Mary Lee Ware

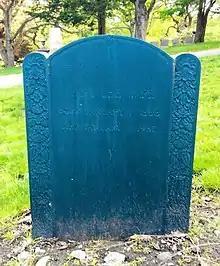
The grave of Mary Lee Ware at Mount Auburn Cemetery

The circumstances of Mary Lee Ware's death - which took place a few months after the Glass Flowers enterprise ended - is described in a letter addressed to Professor Oakes Ames. On January 5 "the poor old lady had a heavy stroke which left her almost completely paralyzed. There seemed to be no question whatever but that she could not possibly recover and, four days later, she had another shock which, thank God, carried her peacefully off." Having died at her 41 Brimmer Street Boston home at the age of 79, Miss Ware was buried next to her parents at Mount Auburn Cemetery, her funeral taking place on January 12 at King's Chapel and officiated over by Reverends John and Palfrey Perkins with many notable personages in attendance, including Francis Goodale (Prof. Goodale's son). Acting as an usher at the funeral was a child named Charles E. Ware 3rd, presumably the son of her cousin Charles Eliot Ware of Fitchburg of whom her will designated a favorable sum. Indeed, another letter to Professor Ames states that a letter of condolence should be sent to Charles E. Ware of Fitchburg, furthering the appearance that the two cousins were close. Miss Mary L. Ware's death was, in addition, reportedly taken hard by Rudolf Blaschka, whose own health was beginning to fail (as detailed in another letter to Professor Ames by Mr. Louis C. Bierweiler, former assistant to Professor Louis Agassiz). In addition, a later letter from a solicitor to the Soviet authorities details a pension that Mary Lee Ware set for Rudolf and which continued to Frieda until 1941 - after which Mrs. Blaschka had no income at all.